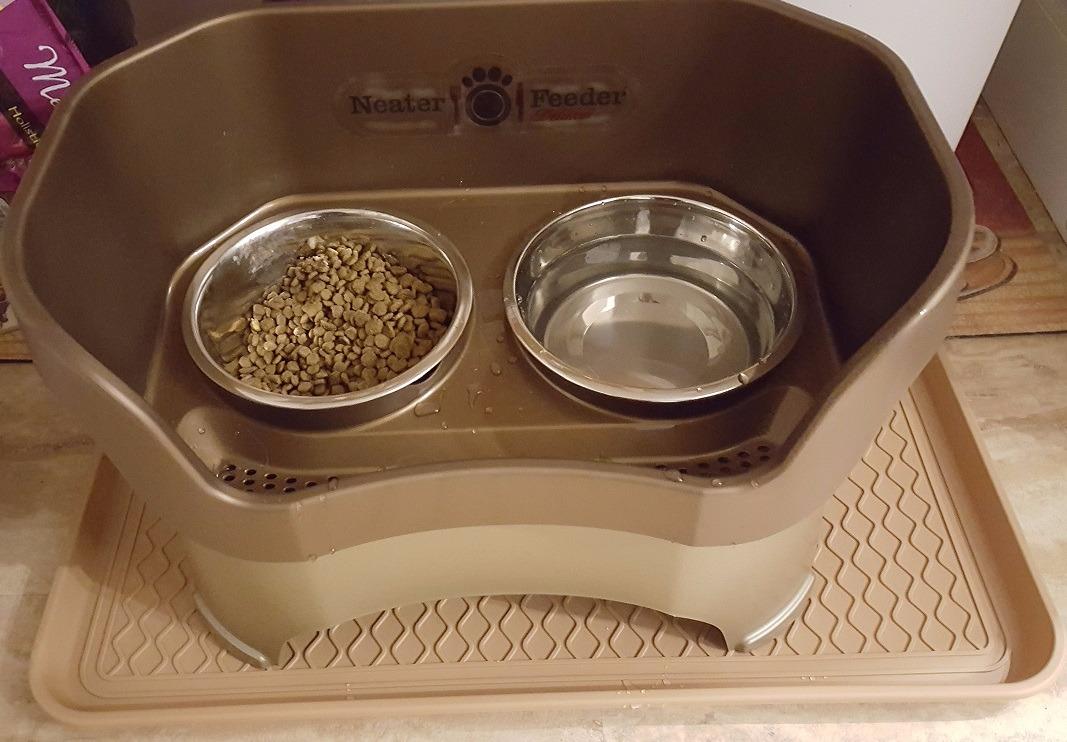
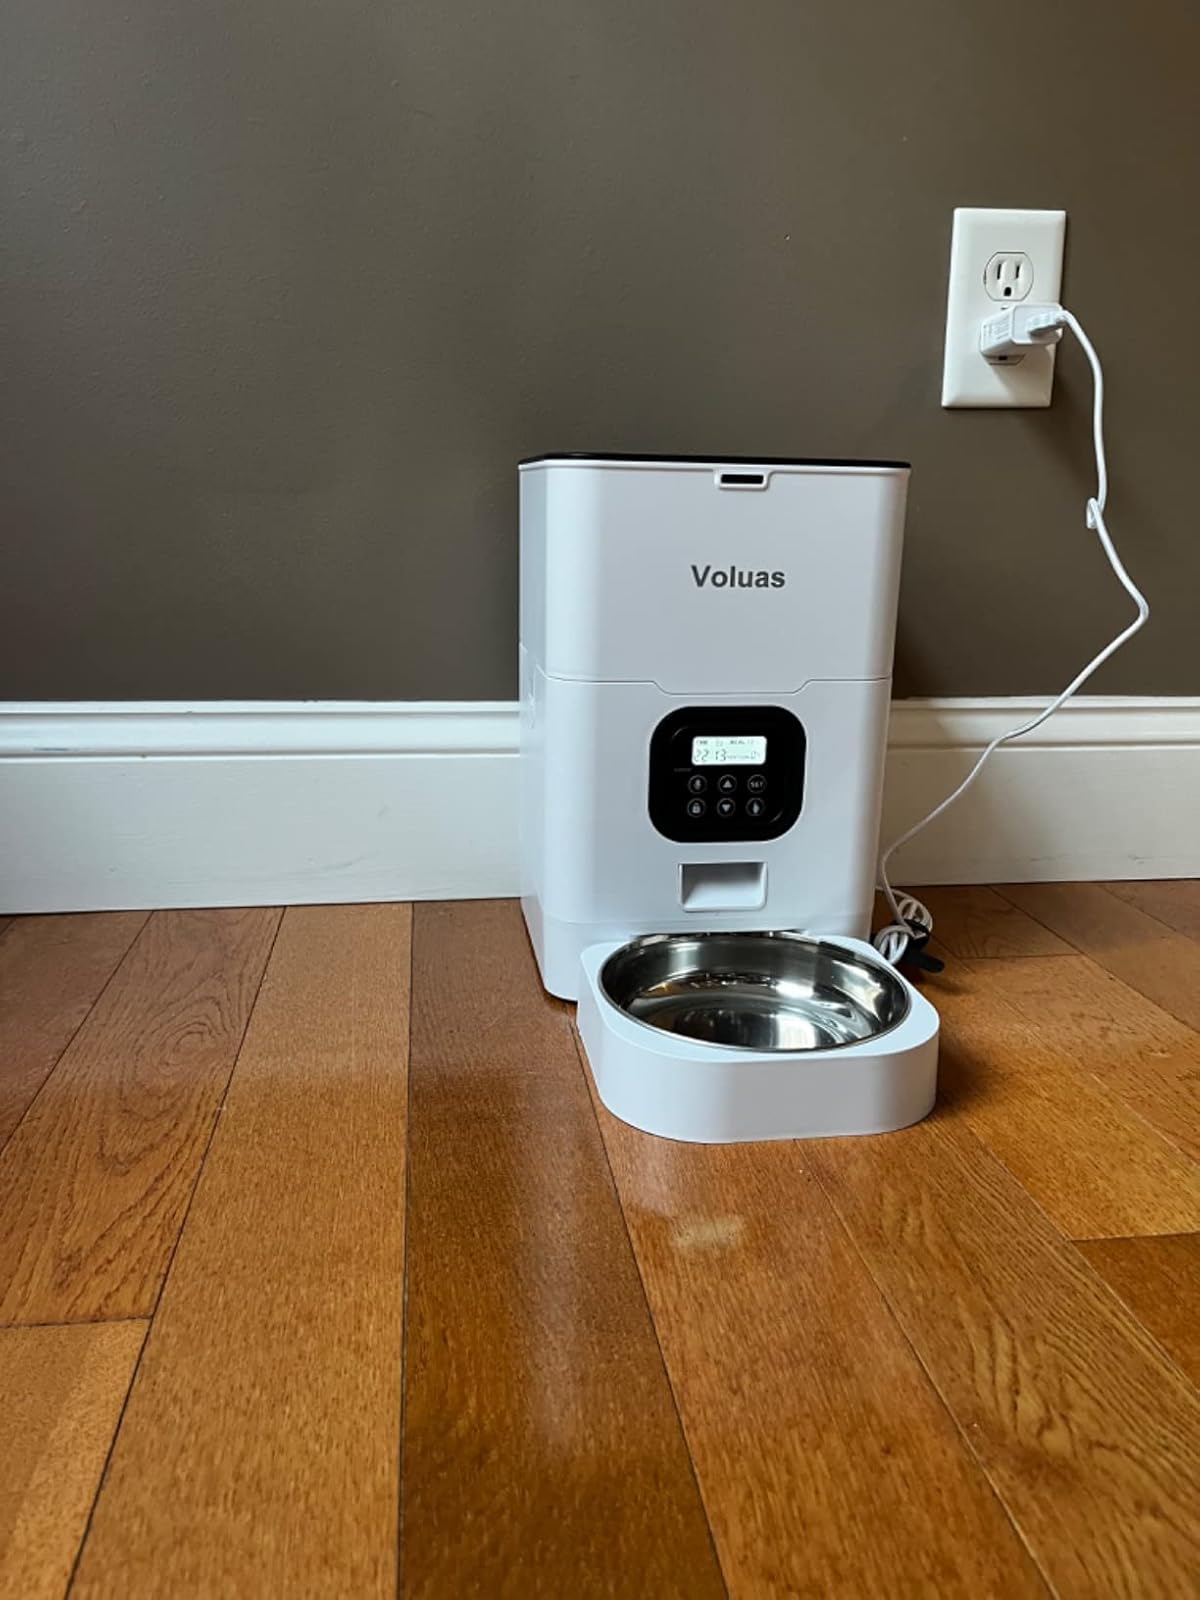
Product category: items_feeder
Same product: no